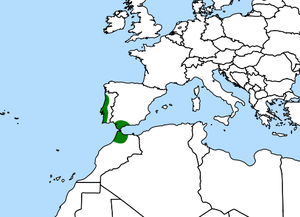
En classification phylogénétique, la petite famille des Drosophyllaceae regroupe des plantes dicotylédones de l'ordre des Caryophyllales qui ne comprend qu'un genre : Drosophyllum, et qu'une espèce : Drosophyllum lusitanicum.
Drosophyllum lusitanicum est une espèce de plantes carnivores de la famille des Droseraceae selon la classification classique, ou de celle des Drosophyllaceae selon la classification phylogénétique. C'est la seule espèce décrite du genre Drosophyllum. Autrefois, elle était classée parmi le genre Drosera. Mais chez Drosophyllum, la feuille se déroule de l'extérieur vers l'intérieur, ce qui n'est le cas d'aucune espèce de Drosera. De plus, le milieu naturel de Drosophyllum est nettement différent de celui des rossolis.